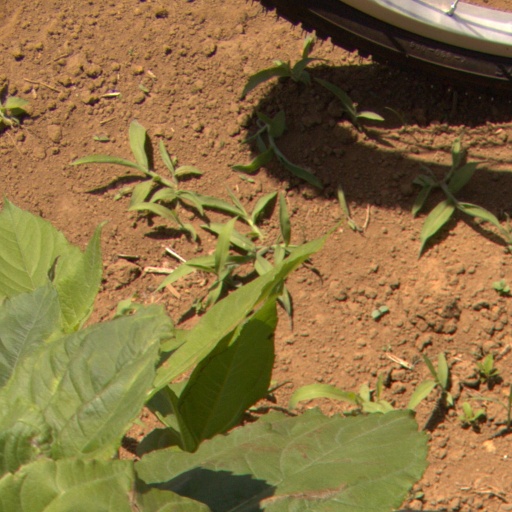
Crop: Jerusalem artichoke